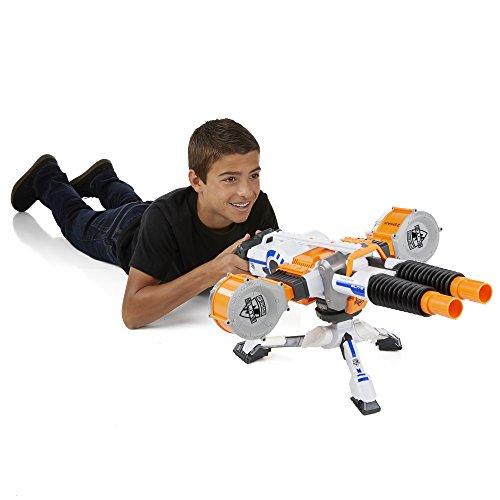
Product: Nerf N-Strike Elite Rhino-Fire Blaster (Amazon Exclusive)
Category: Toys & Games | Sports & Outdoor Play | Blasters & Foam Play
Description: Rhino-Fire blaster rapid-fires Elite darts from 2 alternating barrels with motorized blasting.
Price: $90.42
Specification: ProductDimensions:5.9x33.8x15.9inches|ItemWeight:6.94pounds|ShippingWeight:7.1pounds(Viewshippingratesandpolicies)|ASIN:B00MXT52FY|Itemmodelnumber:34276|Manufacturerrecommendedage:8yearsandup|Batteries:6Dbatteriesrequired.